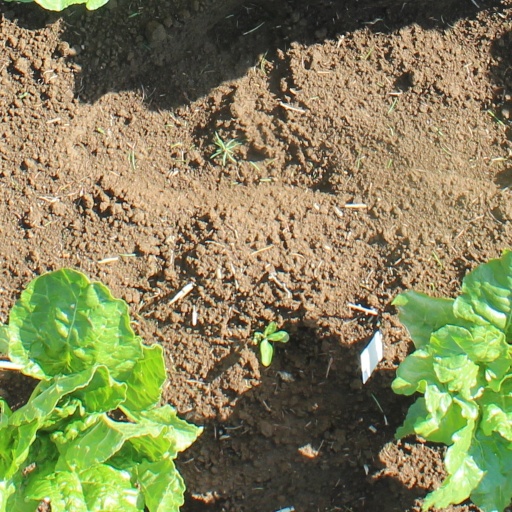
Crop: sugar beet